Wuri metro station

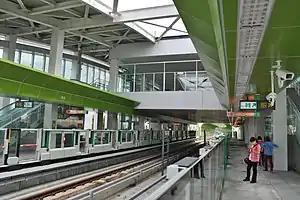

Wuri is a metro station on the Green line of Taichung Metro. Although the station has the same name as Wuri railway station, the stations are not connected and are approximately 300 meters apart.